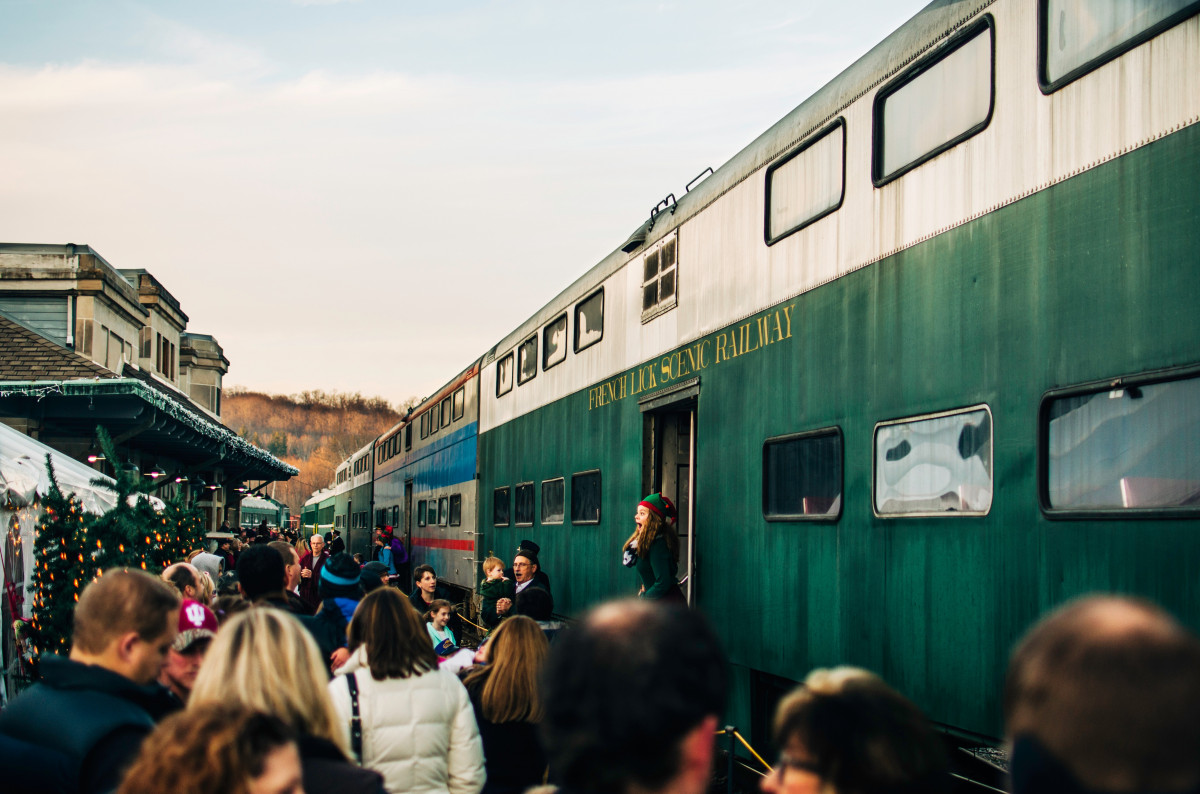
Tags: street, city, crowd, downtown, vehicle, public transport, urban area